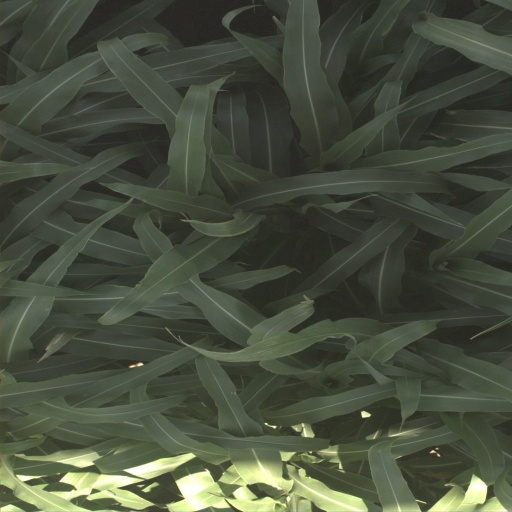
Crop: sorghum